Faustina the Younger

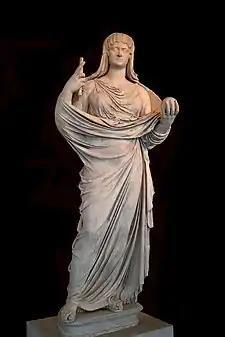
Marble statue of Faustina the Younger (165 AD) – Palazzo Massimo alle Terme, Rome.

Faustina, named after her mother, was her parents' fourth and youngest child and second daughter; she was also their only child to survive to adulthood. She was born and raised in Rome.